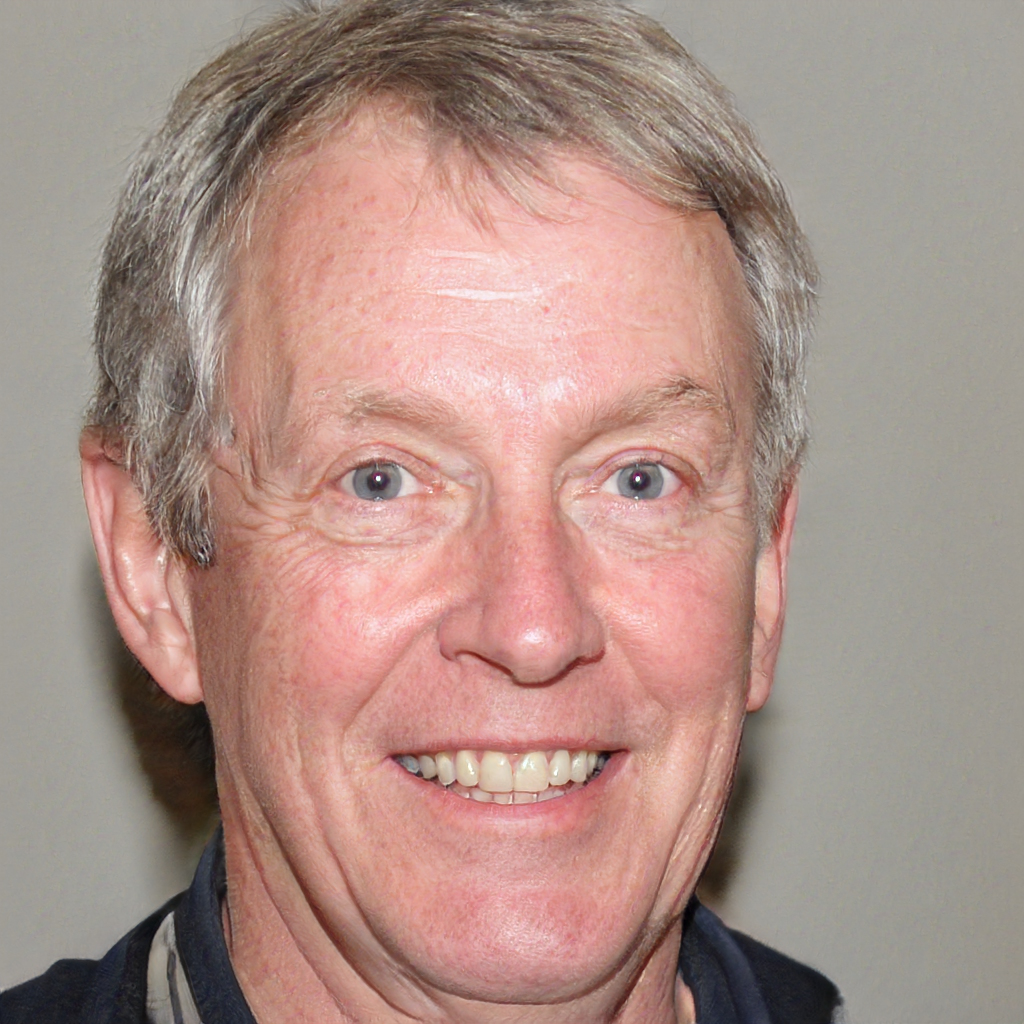
Portrait style: Real Portrait